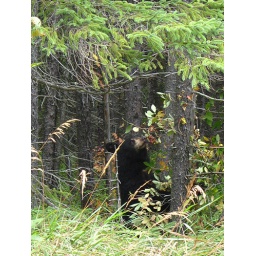
The only black bear we seen in 2 weeks